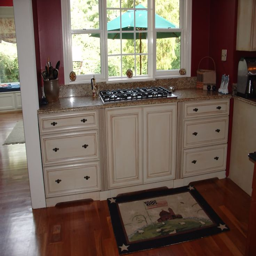
i like that especially for natural ventilation just open the windows !